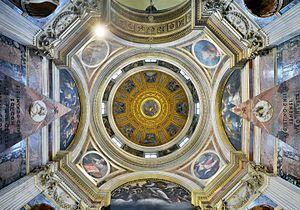
La Chapelle Chigi est l'une des six chapelles de l'Église Sainte-Marie-du-Peuple, sur la Piazza del Popolo à Rome.